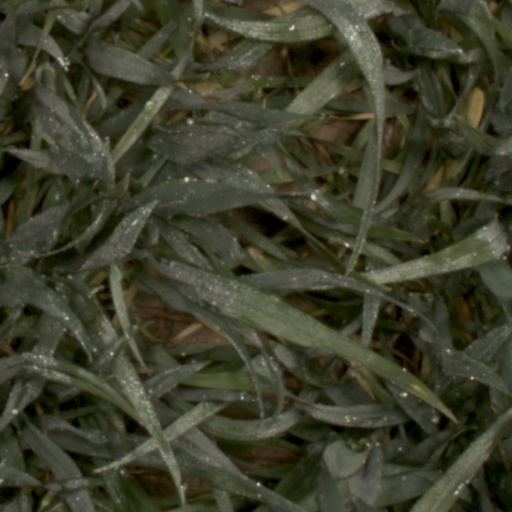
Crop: wheat